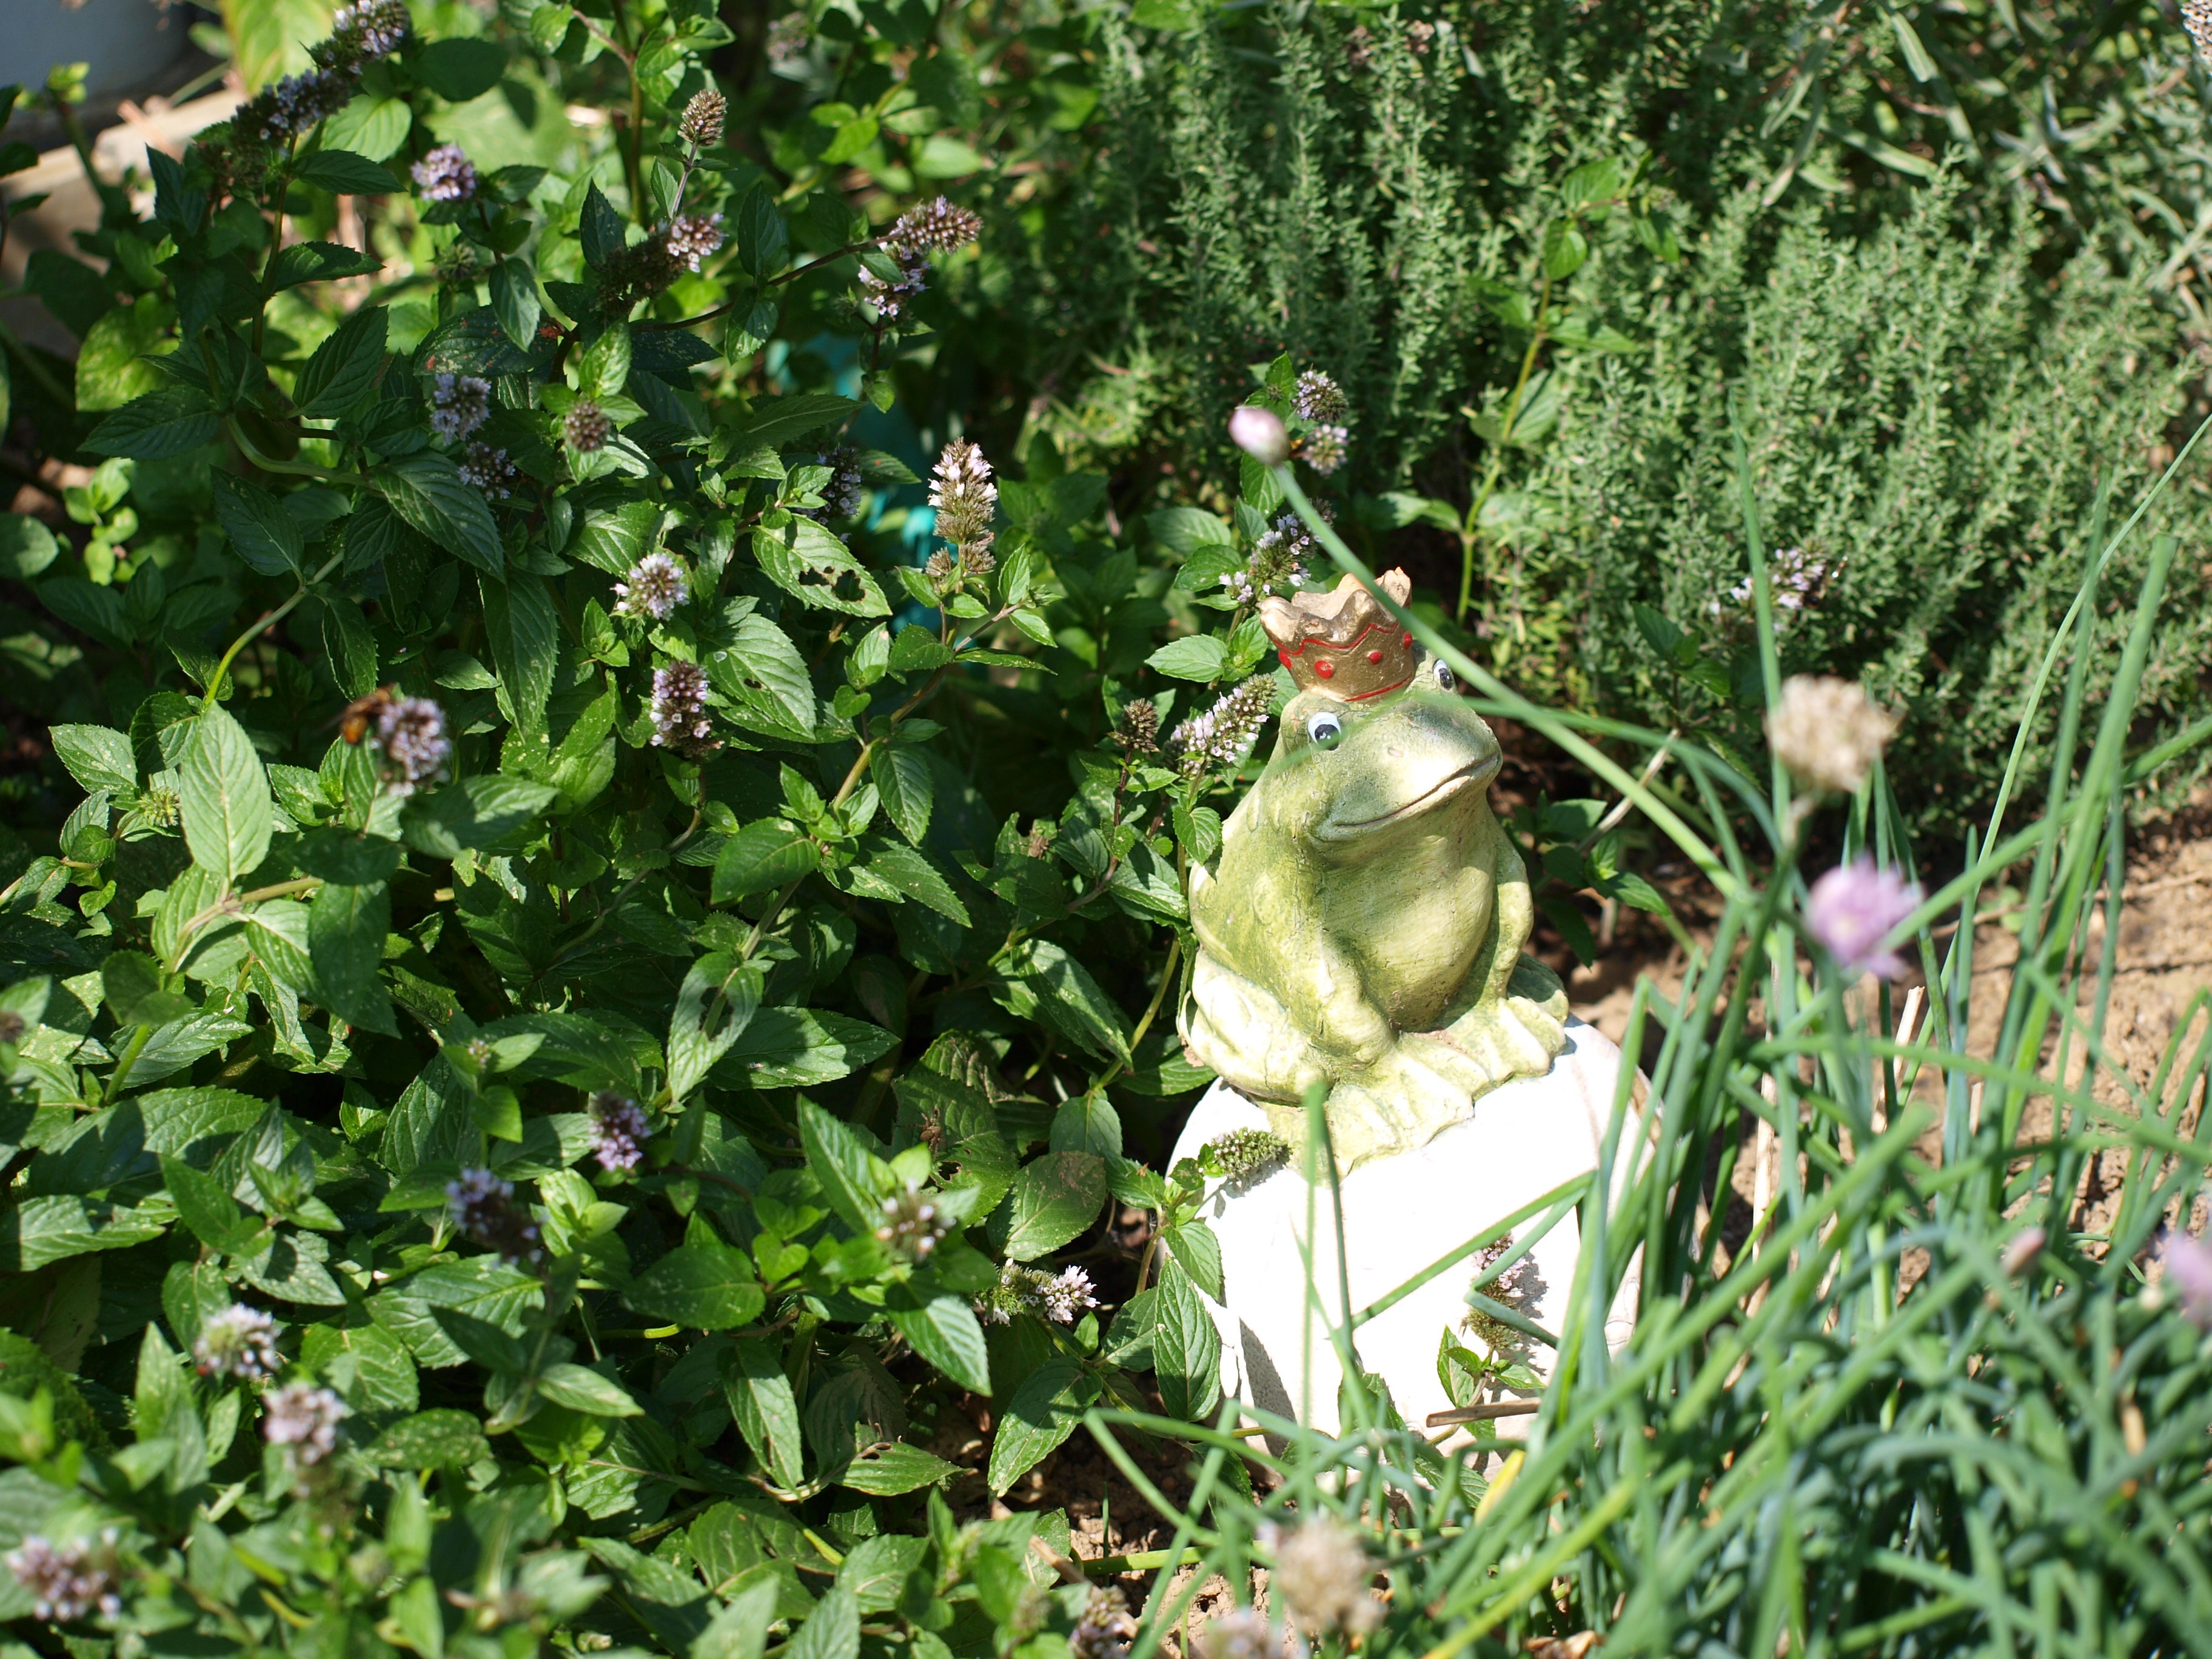
grass, plant, lawn, meadow, leaf, flower, pond, green, jungle, herb, produce, crop, botany, frog, agriculture, garden, flora, crown, shrub, woodland, luck, flowering plant, grass family, land plant